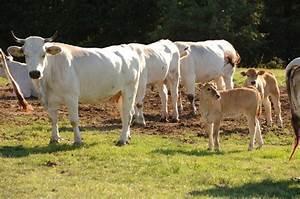
cow